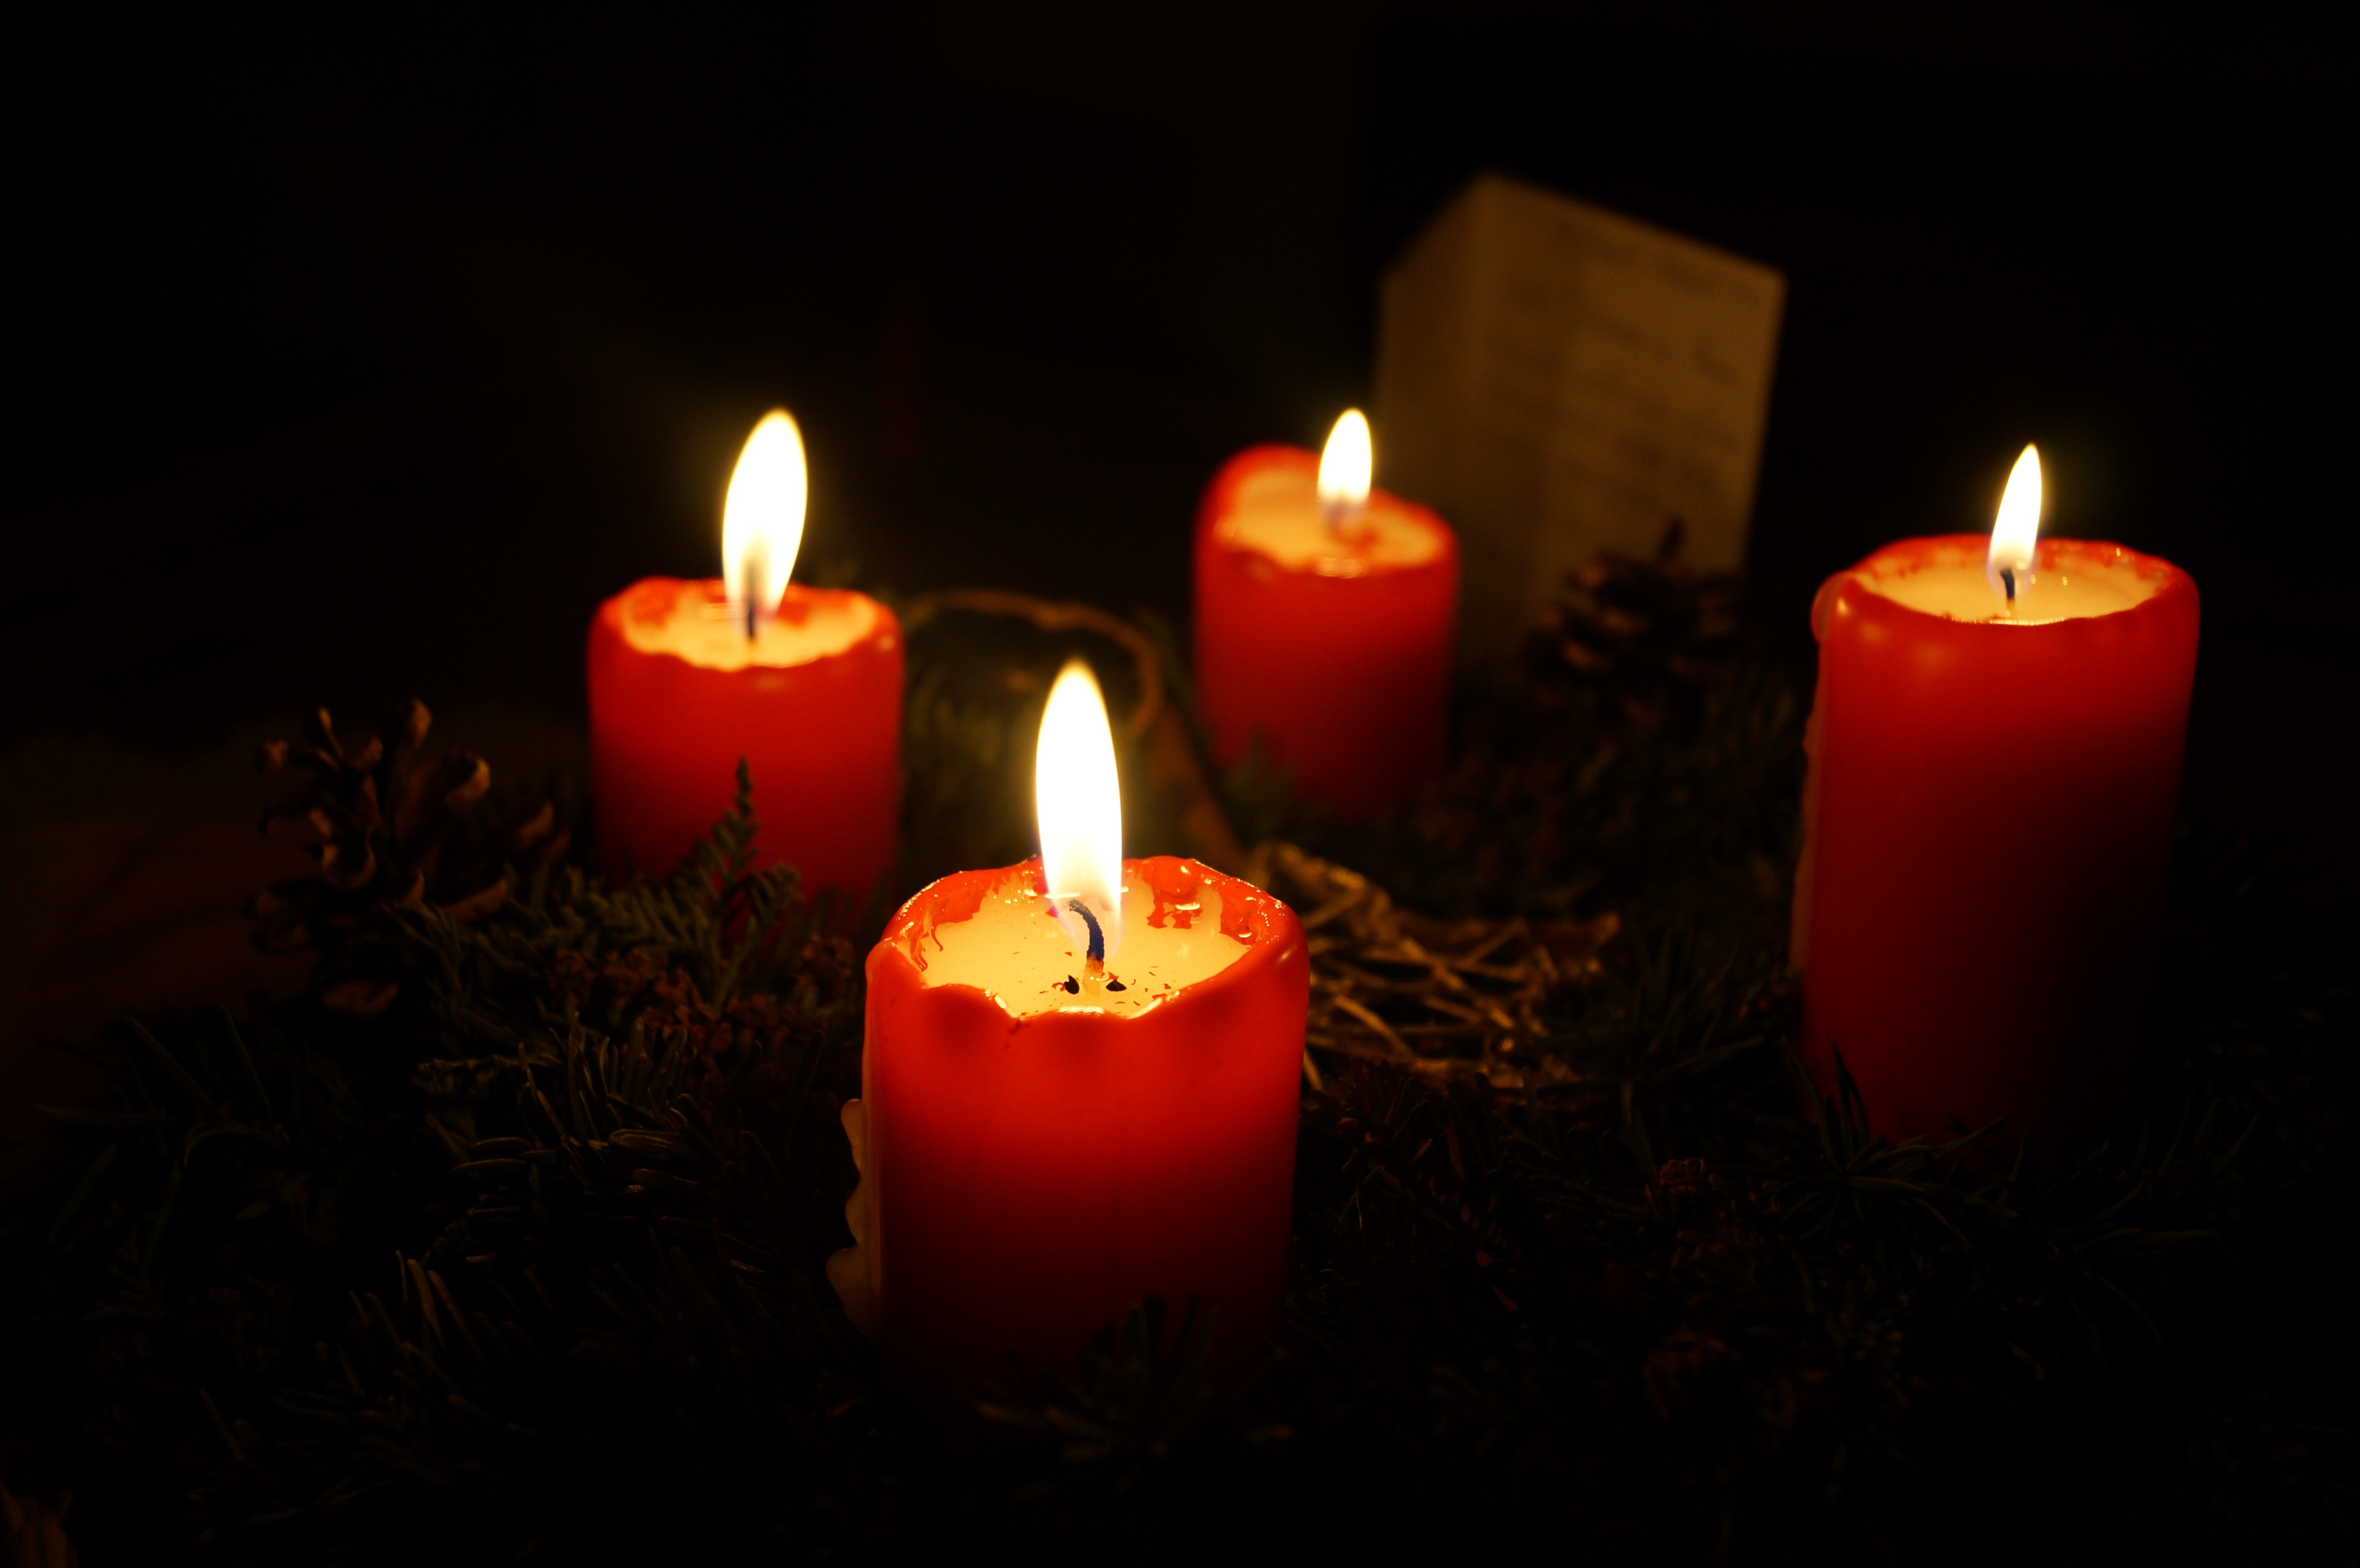
winter, light, petal, red, holiday, flame, darkness, candle, christmas, lighting, decor, advent, christmas decoration, christmas time, lights, candles, december, advent wreath